Kurdistan Workers' Party

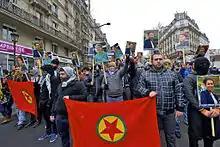
Demonstration in Paris for slain PKK founder and activists

A number of Turkish Kurds rallied in large-scale street protests, demanding that the government in Ankara take more forceful action to combat IS and to enable Kurdish militants already engaged against IS to more freely move and resupply. These protests included a PKK call for its supporters to turn out. Clashes between police and protesters killed at least 31 people. The Turkish government continued to restrict PKK-associated fighters' movement across its borders, arresting 260 People's Protection Units fighters who were moving back into Turkey. On 14 October, Turkish Air Force fighter-bombers attacked PKK positions in the vicinity of Daglica, Hakkari Province.